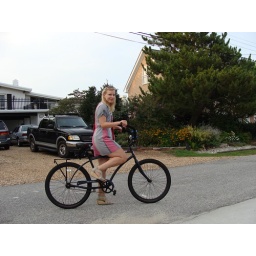
beach bike in somewhat practical shoes